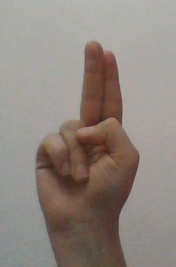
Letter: taa